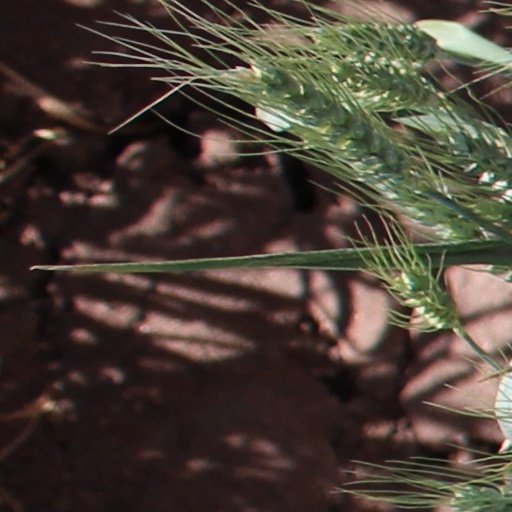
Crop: wheat